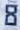
Number: 8